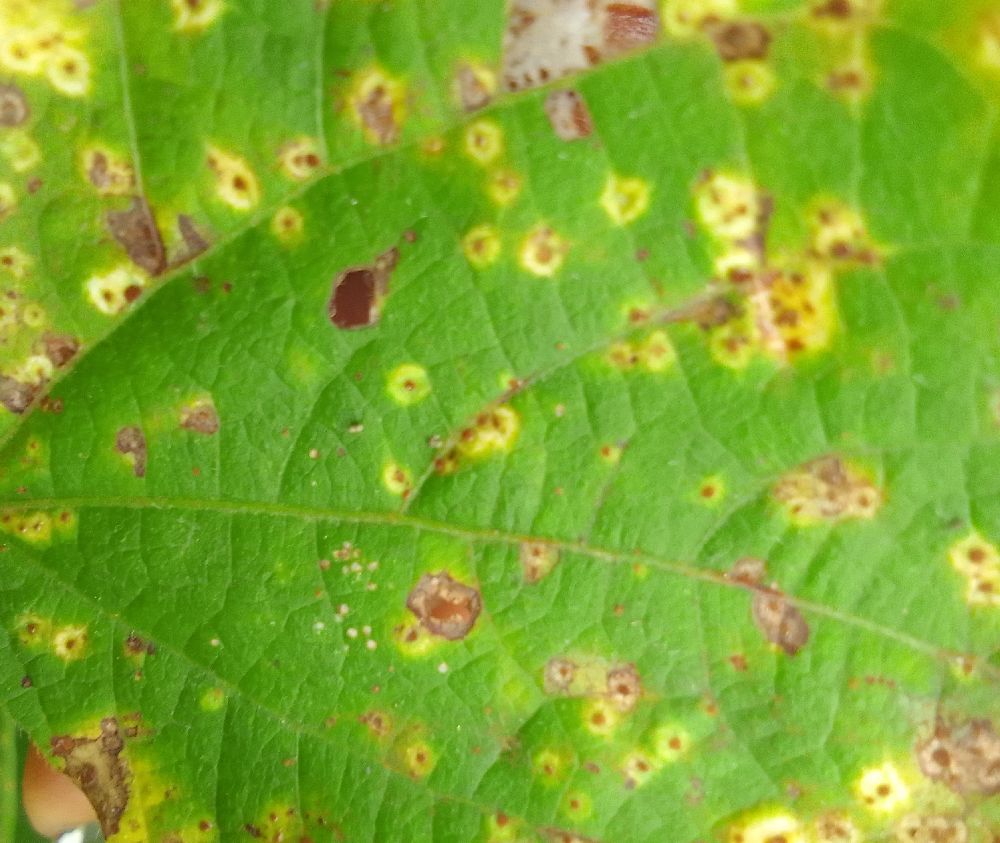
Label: rust